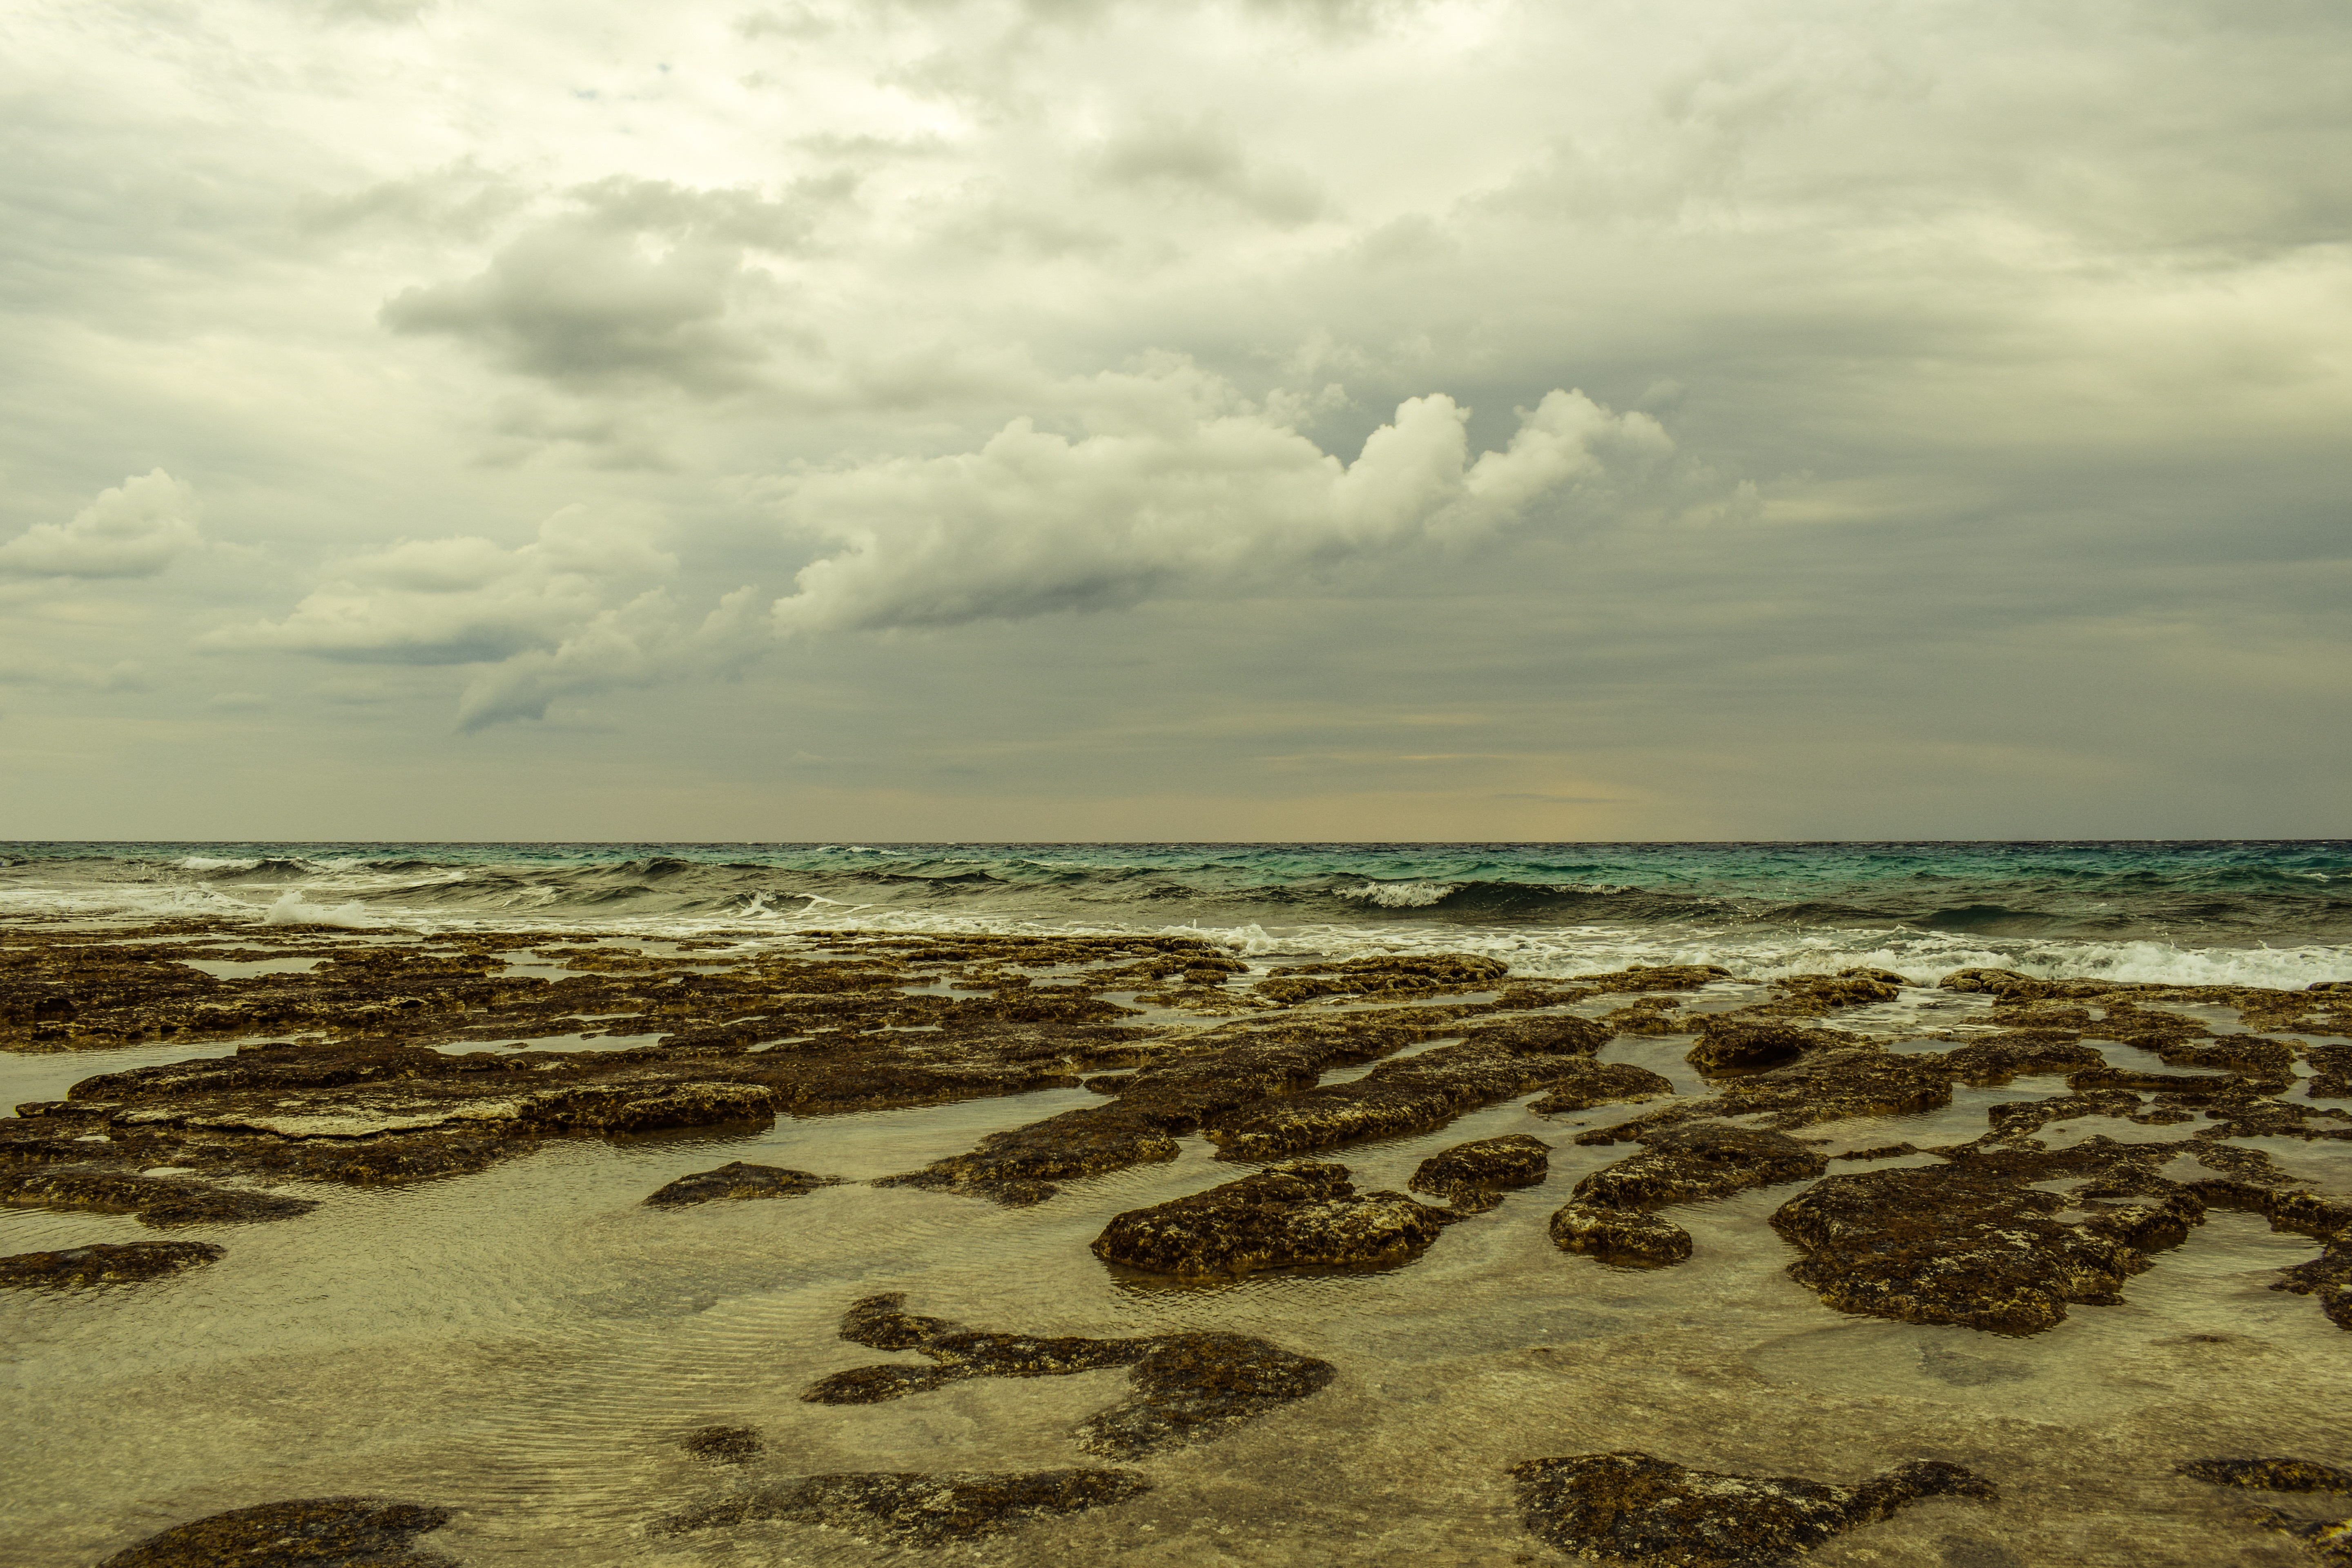
beach, landscape, sea, coast, nature, sand, rock, ocean, horizon, cloud, sky, shore, wave, scenery, bay, material, body of water, waves, clouds, silver, wetland, habitat, rocky coast, meteorological phenomenon, mudflat, wind wave